The Vultures and the Pigeons

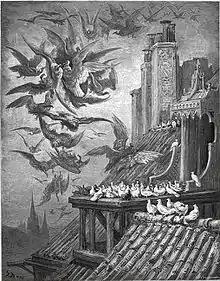
Gustave Doré's illustration of the fable, published in 1880

The vultures and the pigeons is a fable of Jean de la Fontaine adapted from a Latin original by Laurentius Abstemius, where it was titled "De acciptribus inter se inimicis quos columbae pacaverant" (The warring hawks pacified by doves). Abstemius tells how doves manage to end a conflict between warring hawks, only to have the raptors turn on them instead. His moral is to let well alone so that the vulnerable can live at peace.